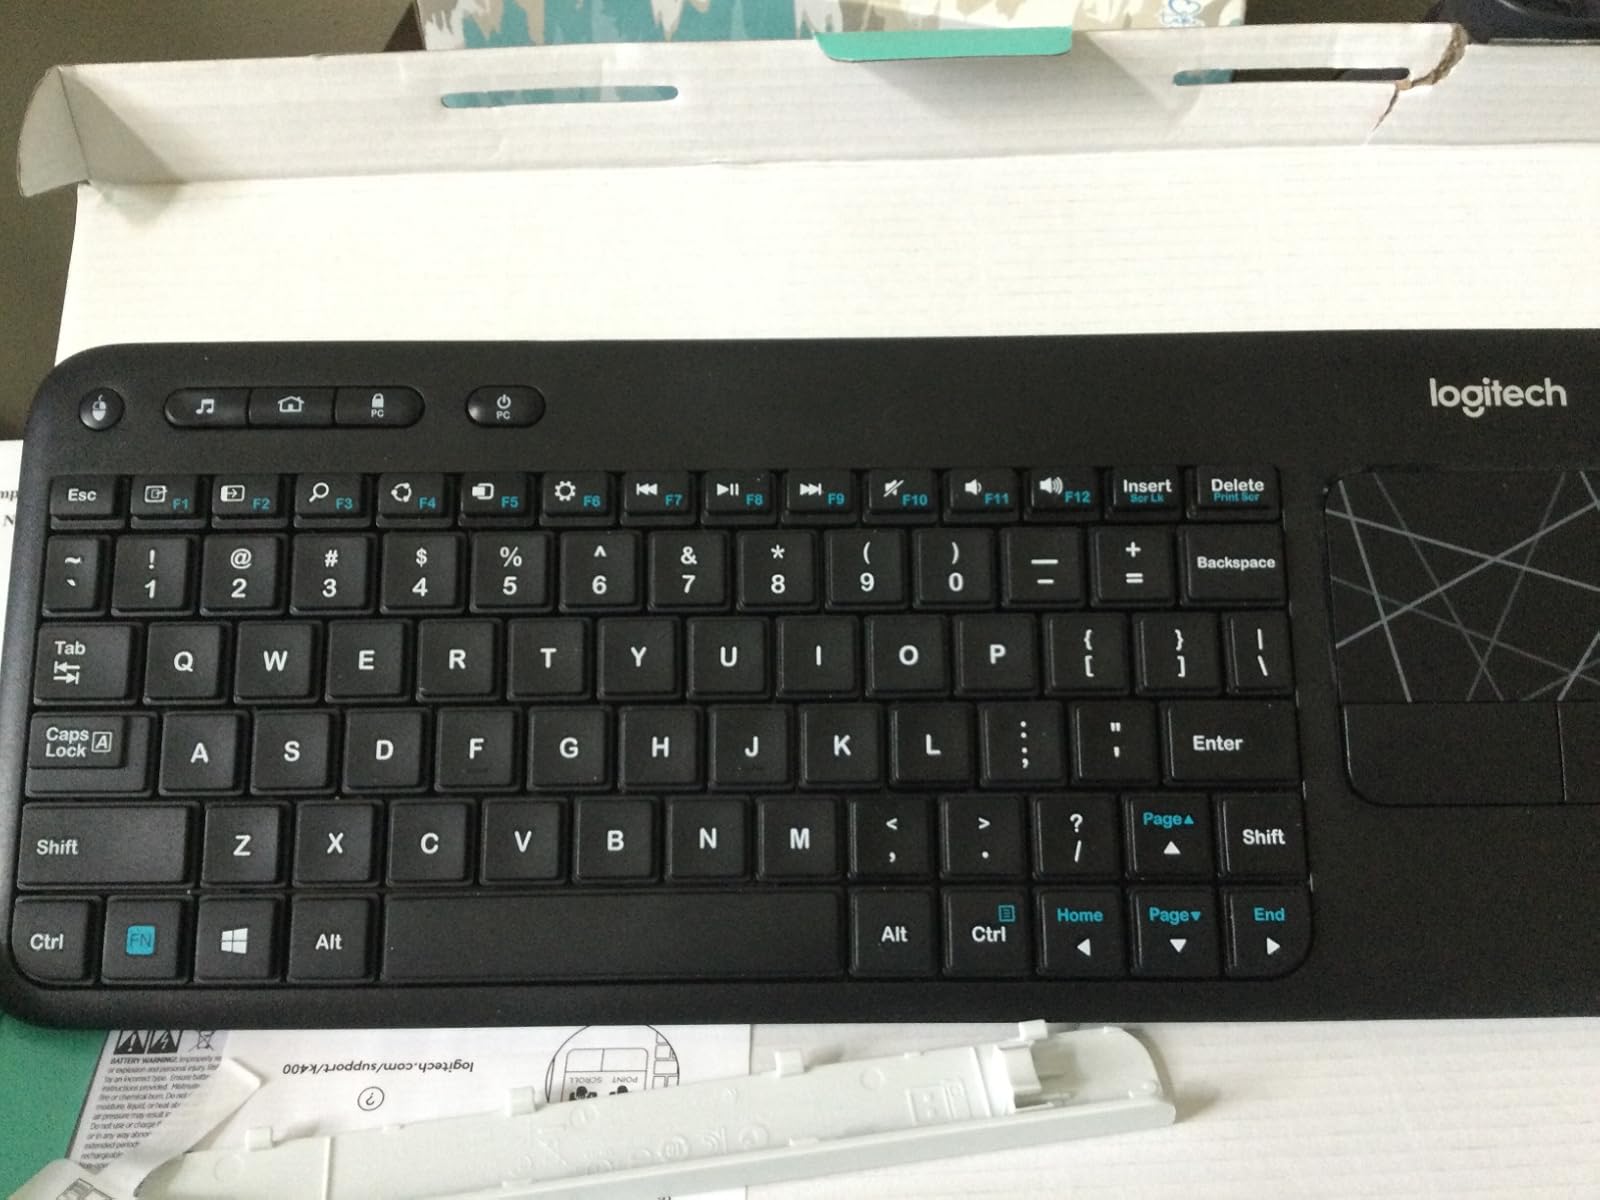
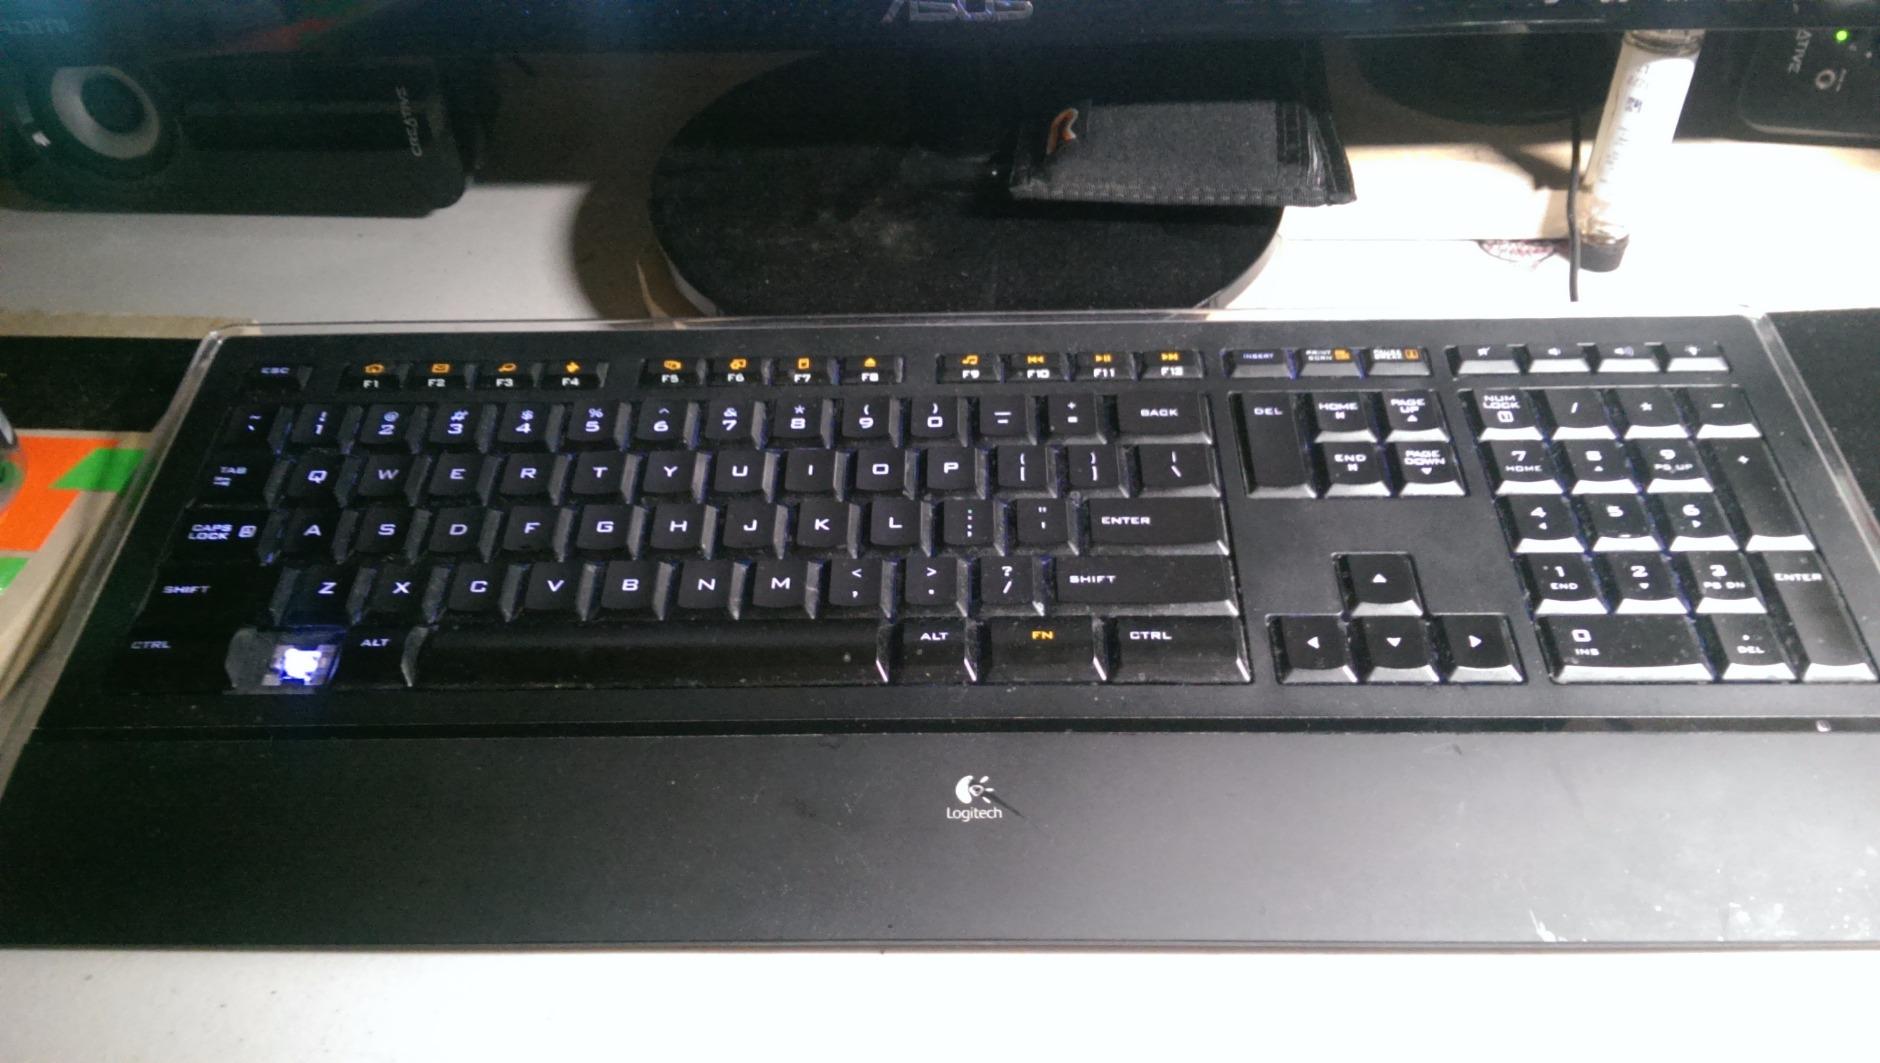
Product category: keyboard
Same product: no